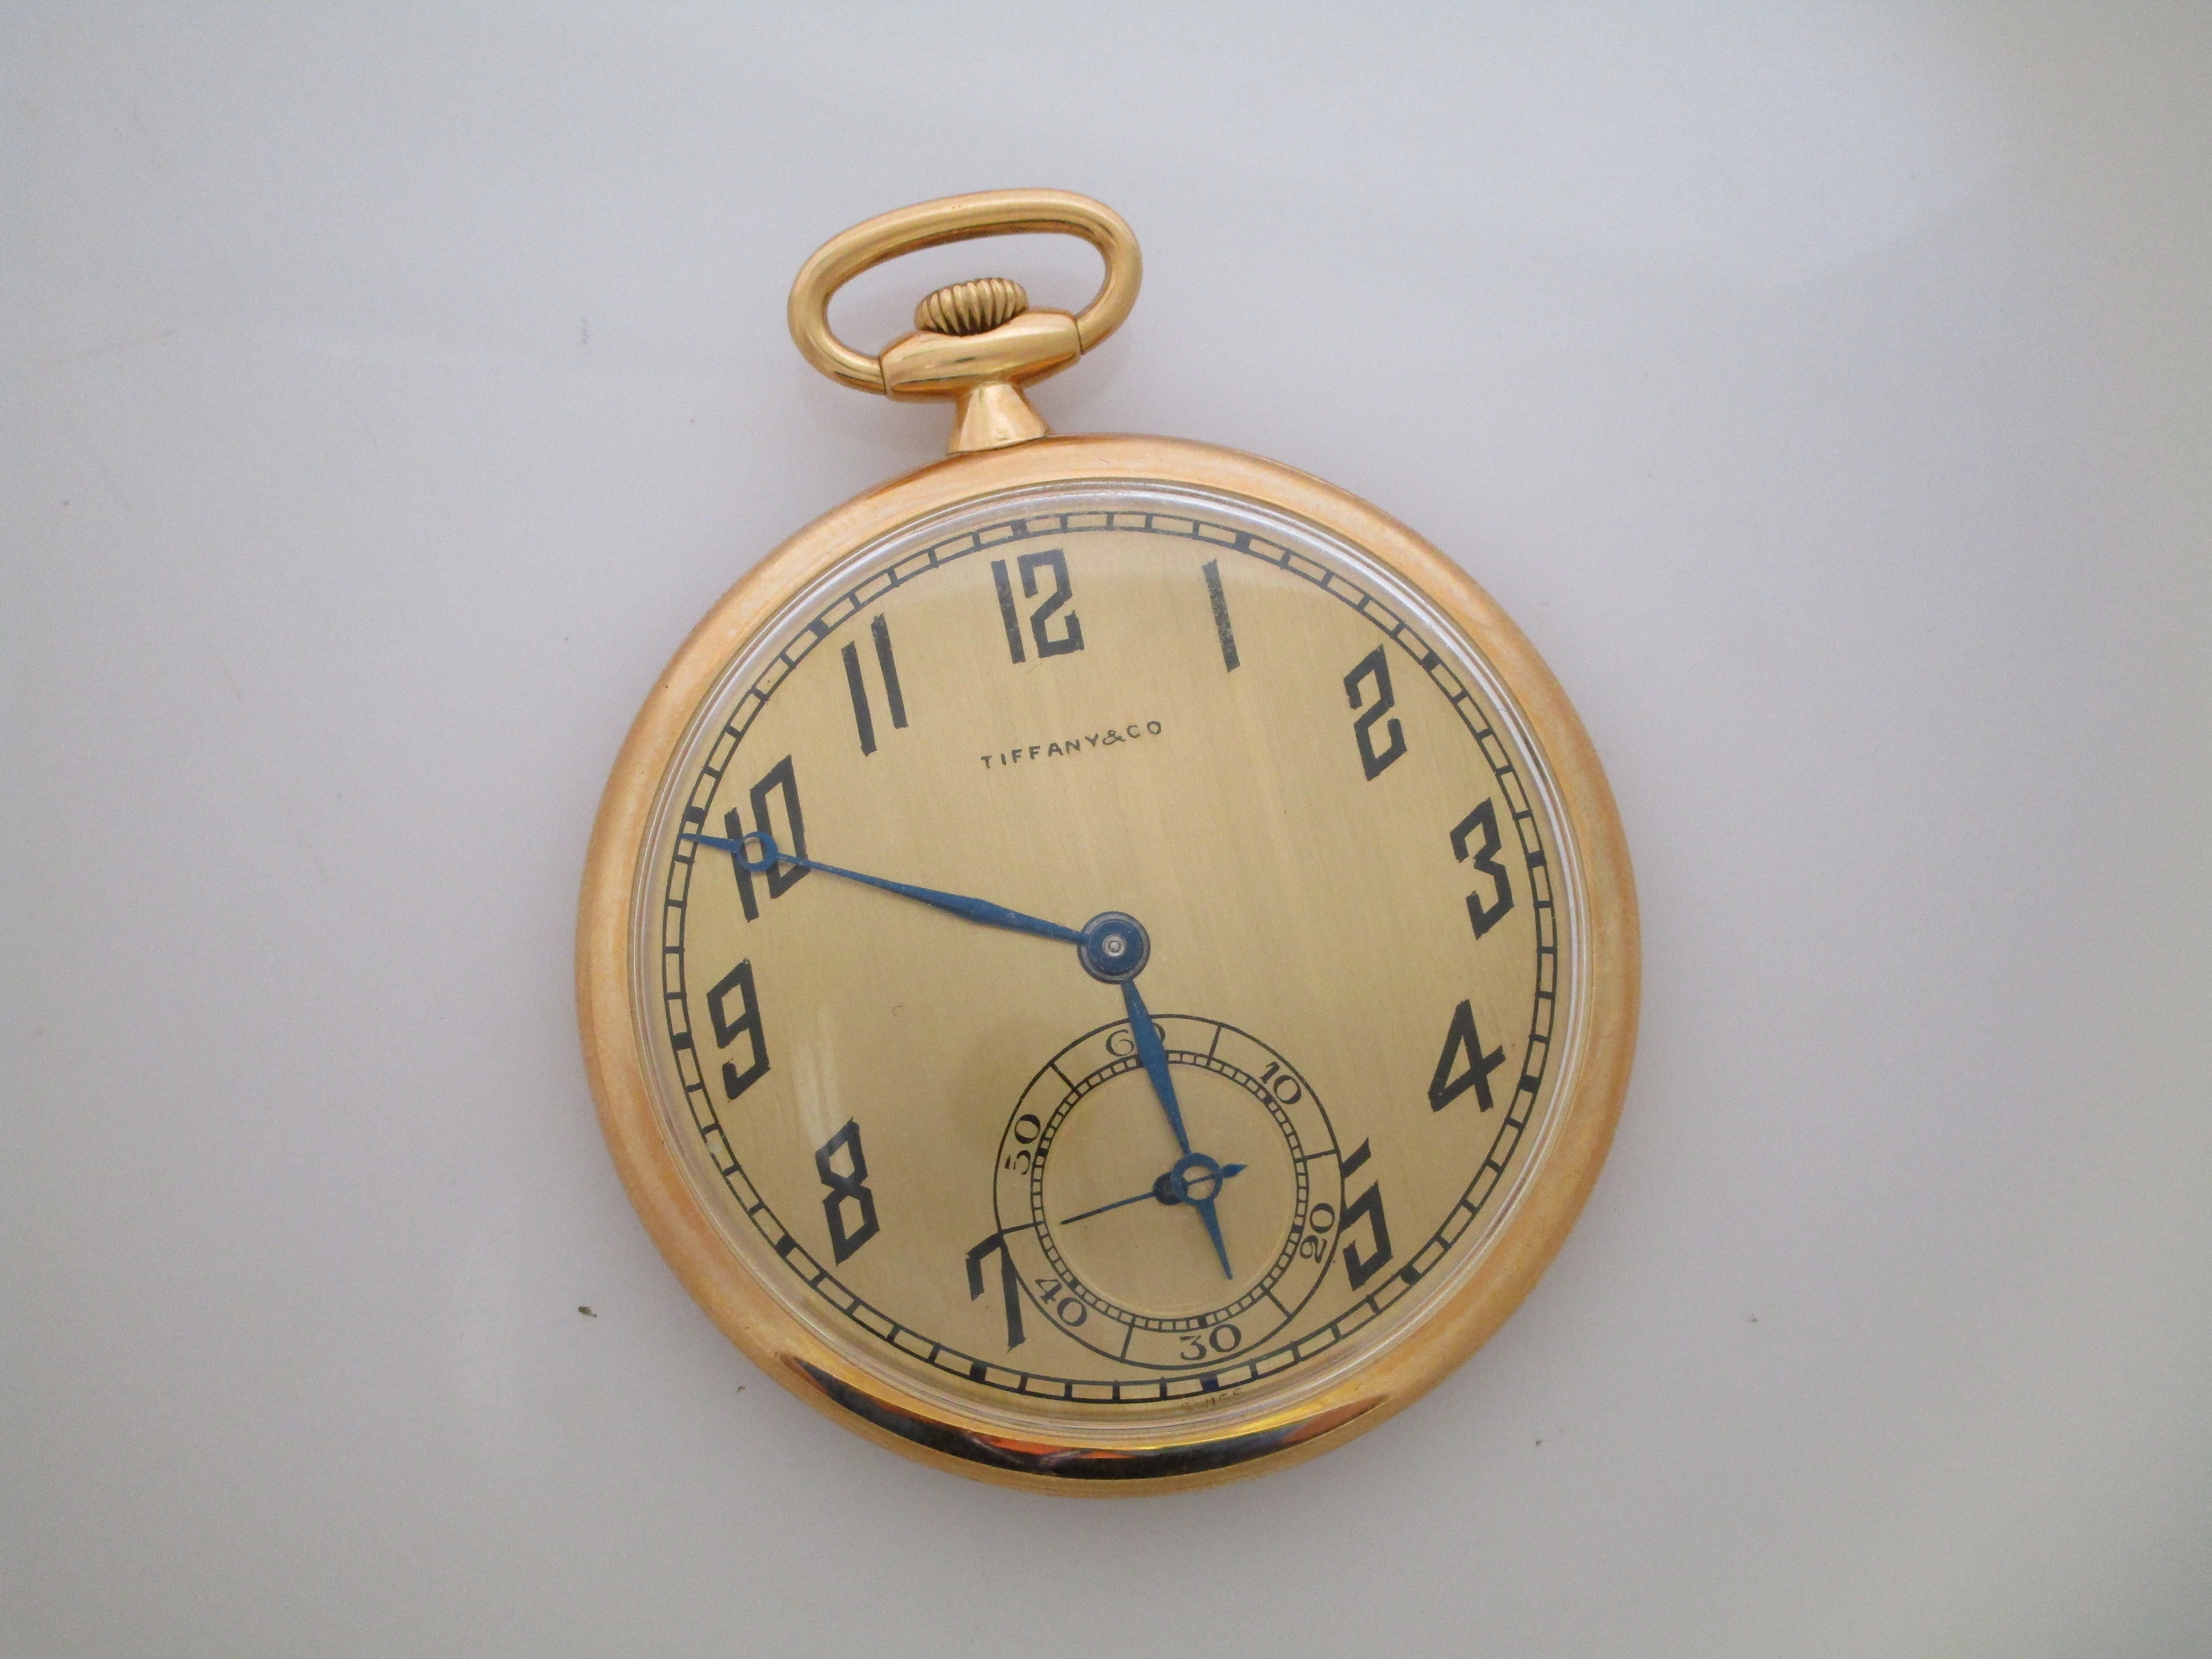
hand, vintage, antique, time, pocket watch, jewelry, classic, tiffany, jeweler, locket